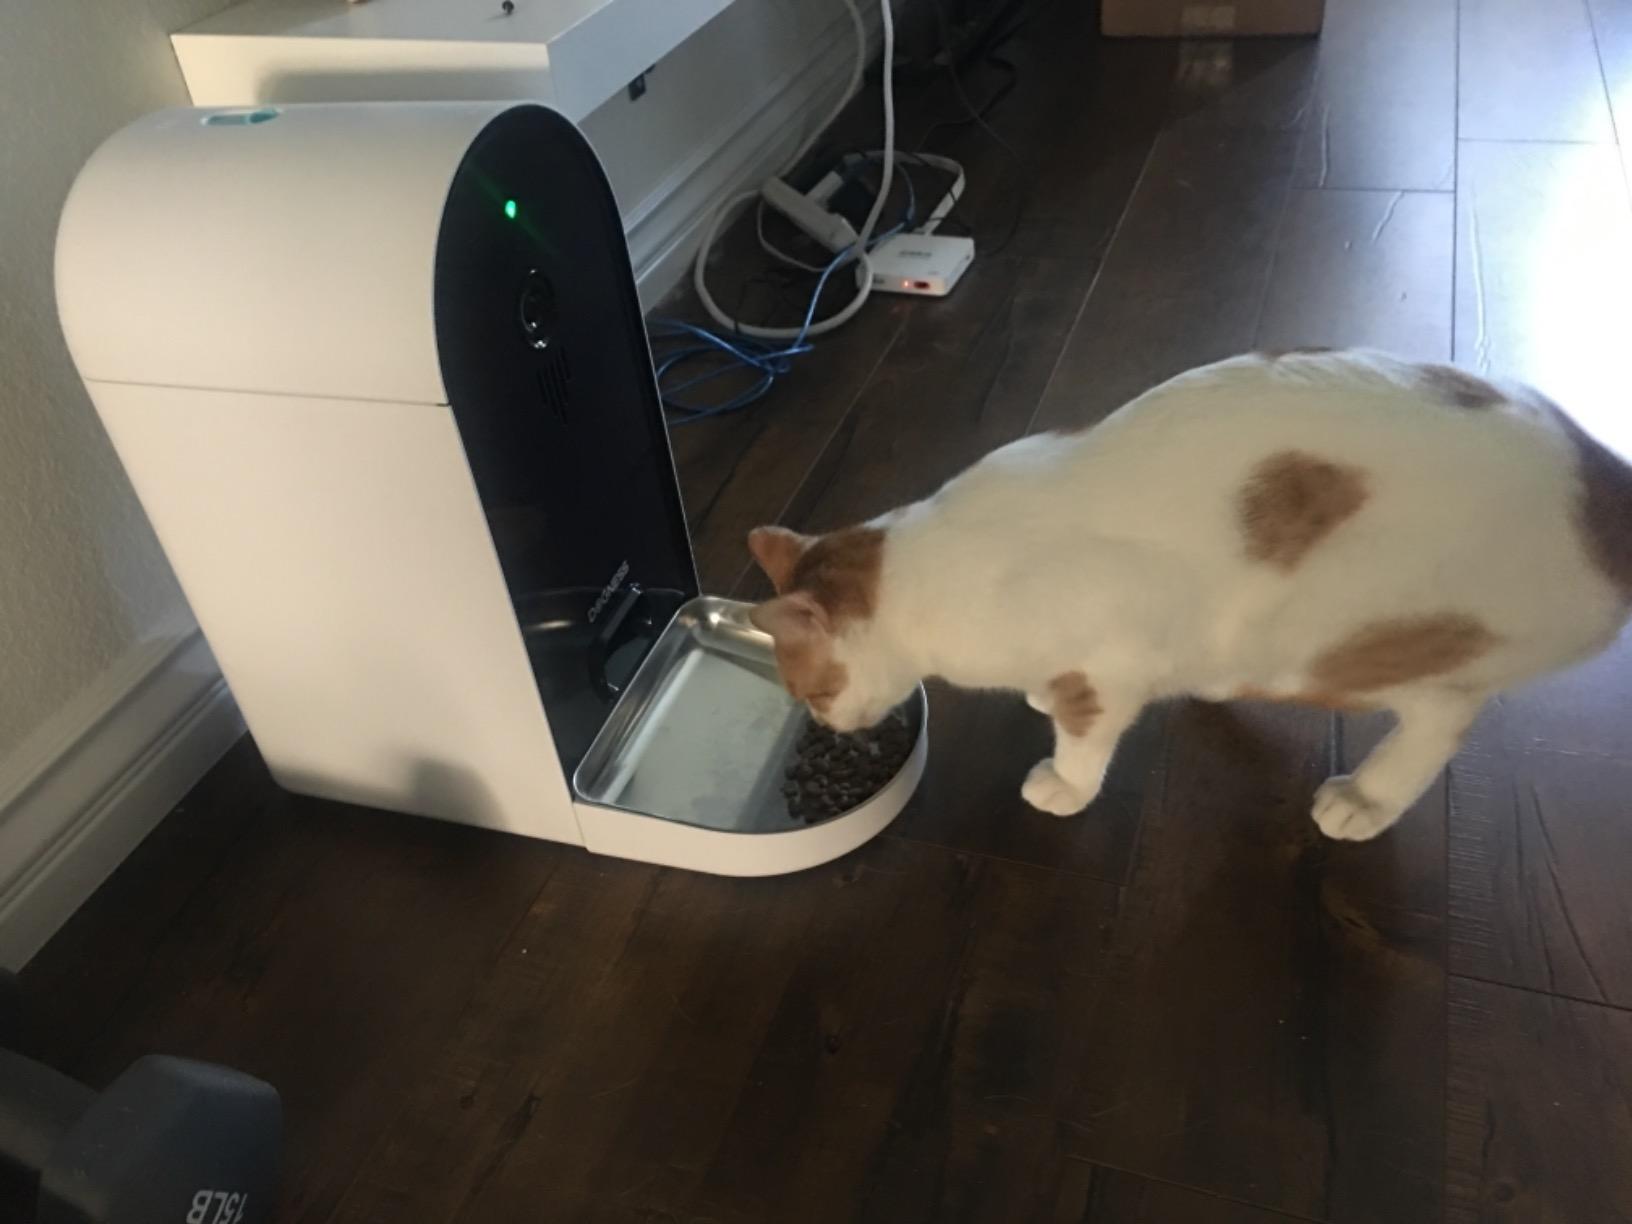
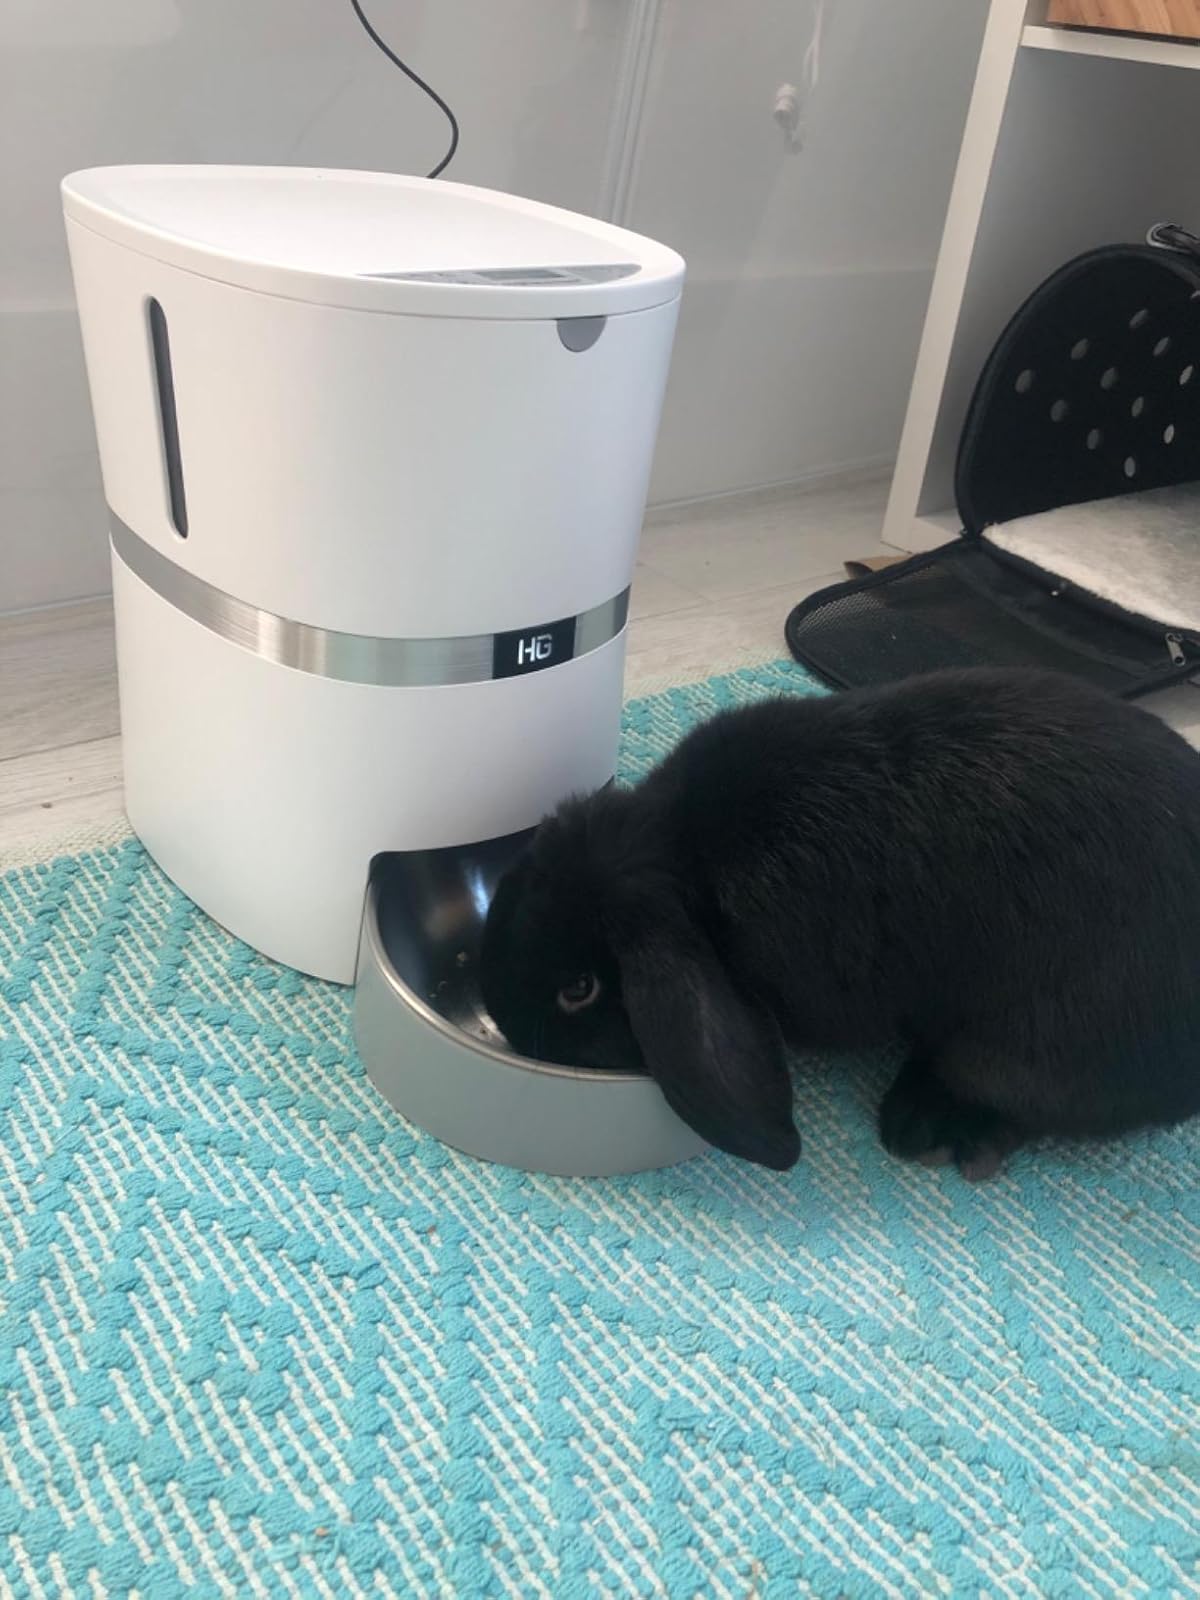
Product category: items_feeder
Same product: no